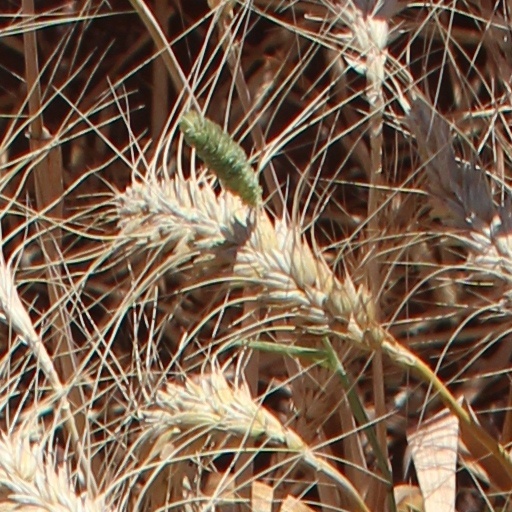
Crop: wheat